Ashvin Kumar

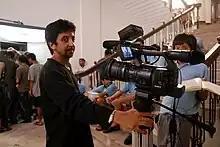
Ashvin Kumar filming "Dazed in Doon" at The Doon School (2010)

Ashvin Kumar is an Indian filmmaker. He wrote, directed and produced India's only Oscar-nominated short film, "Little Terrorist" (2004), with his debut film "Road to Ladakh" being released in the same year. He also made the feature-length documentary films "Inshallah, Kashmir" (2012) and "Inshallah Football" (2010); feature-length thriller "The Forest" (2012); and coming-of-age tale "Dazed in Doon" (2010).